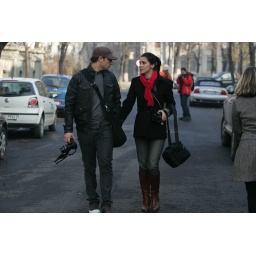
Alexa si Stelian by black hawk girl